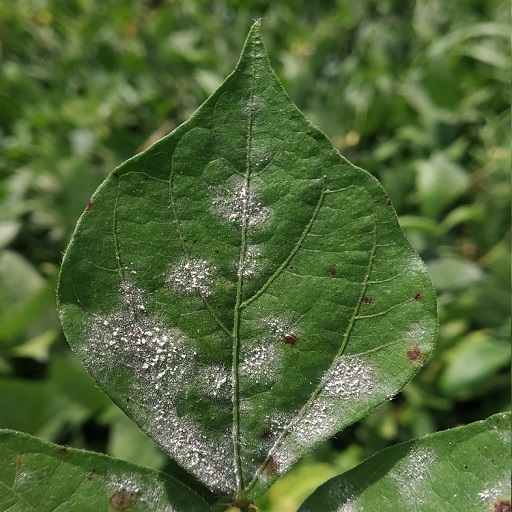
Label: Powdery Mildew